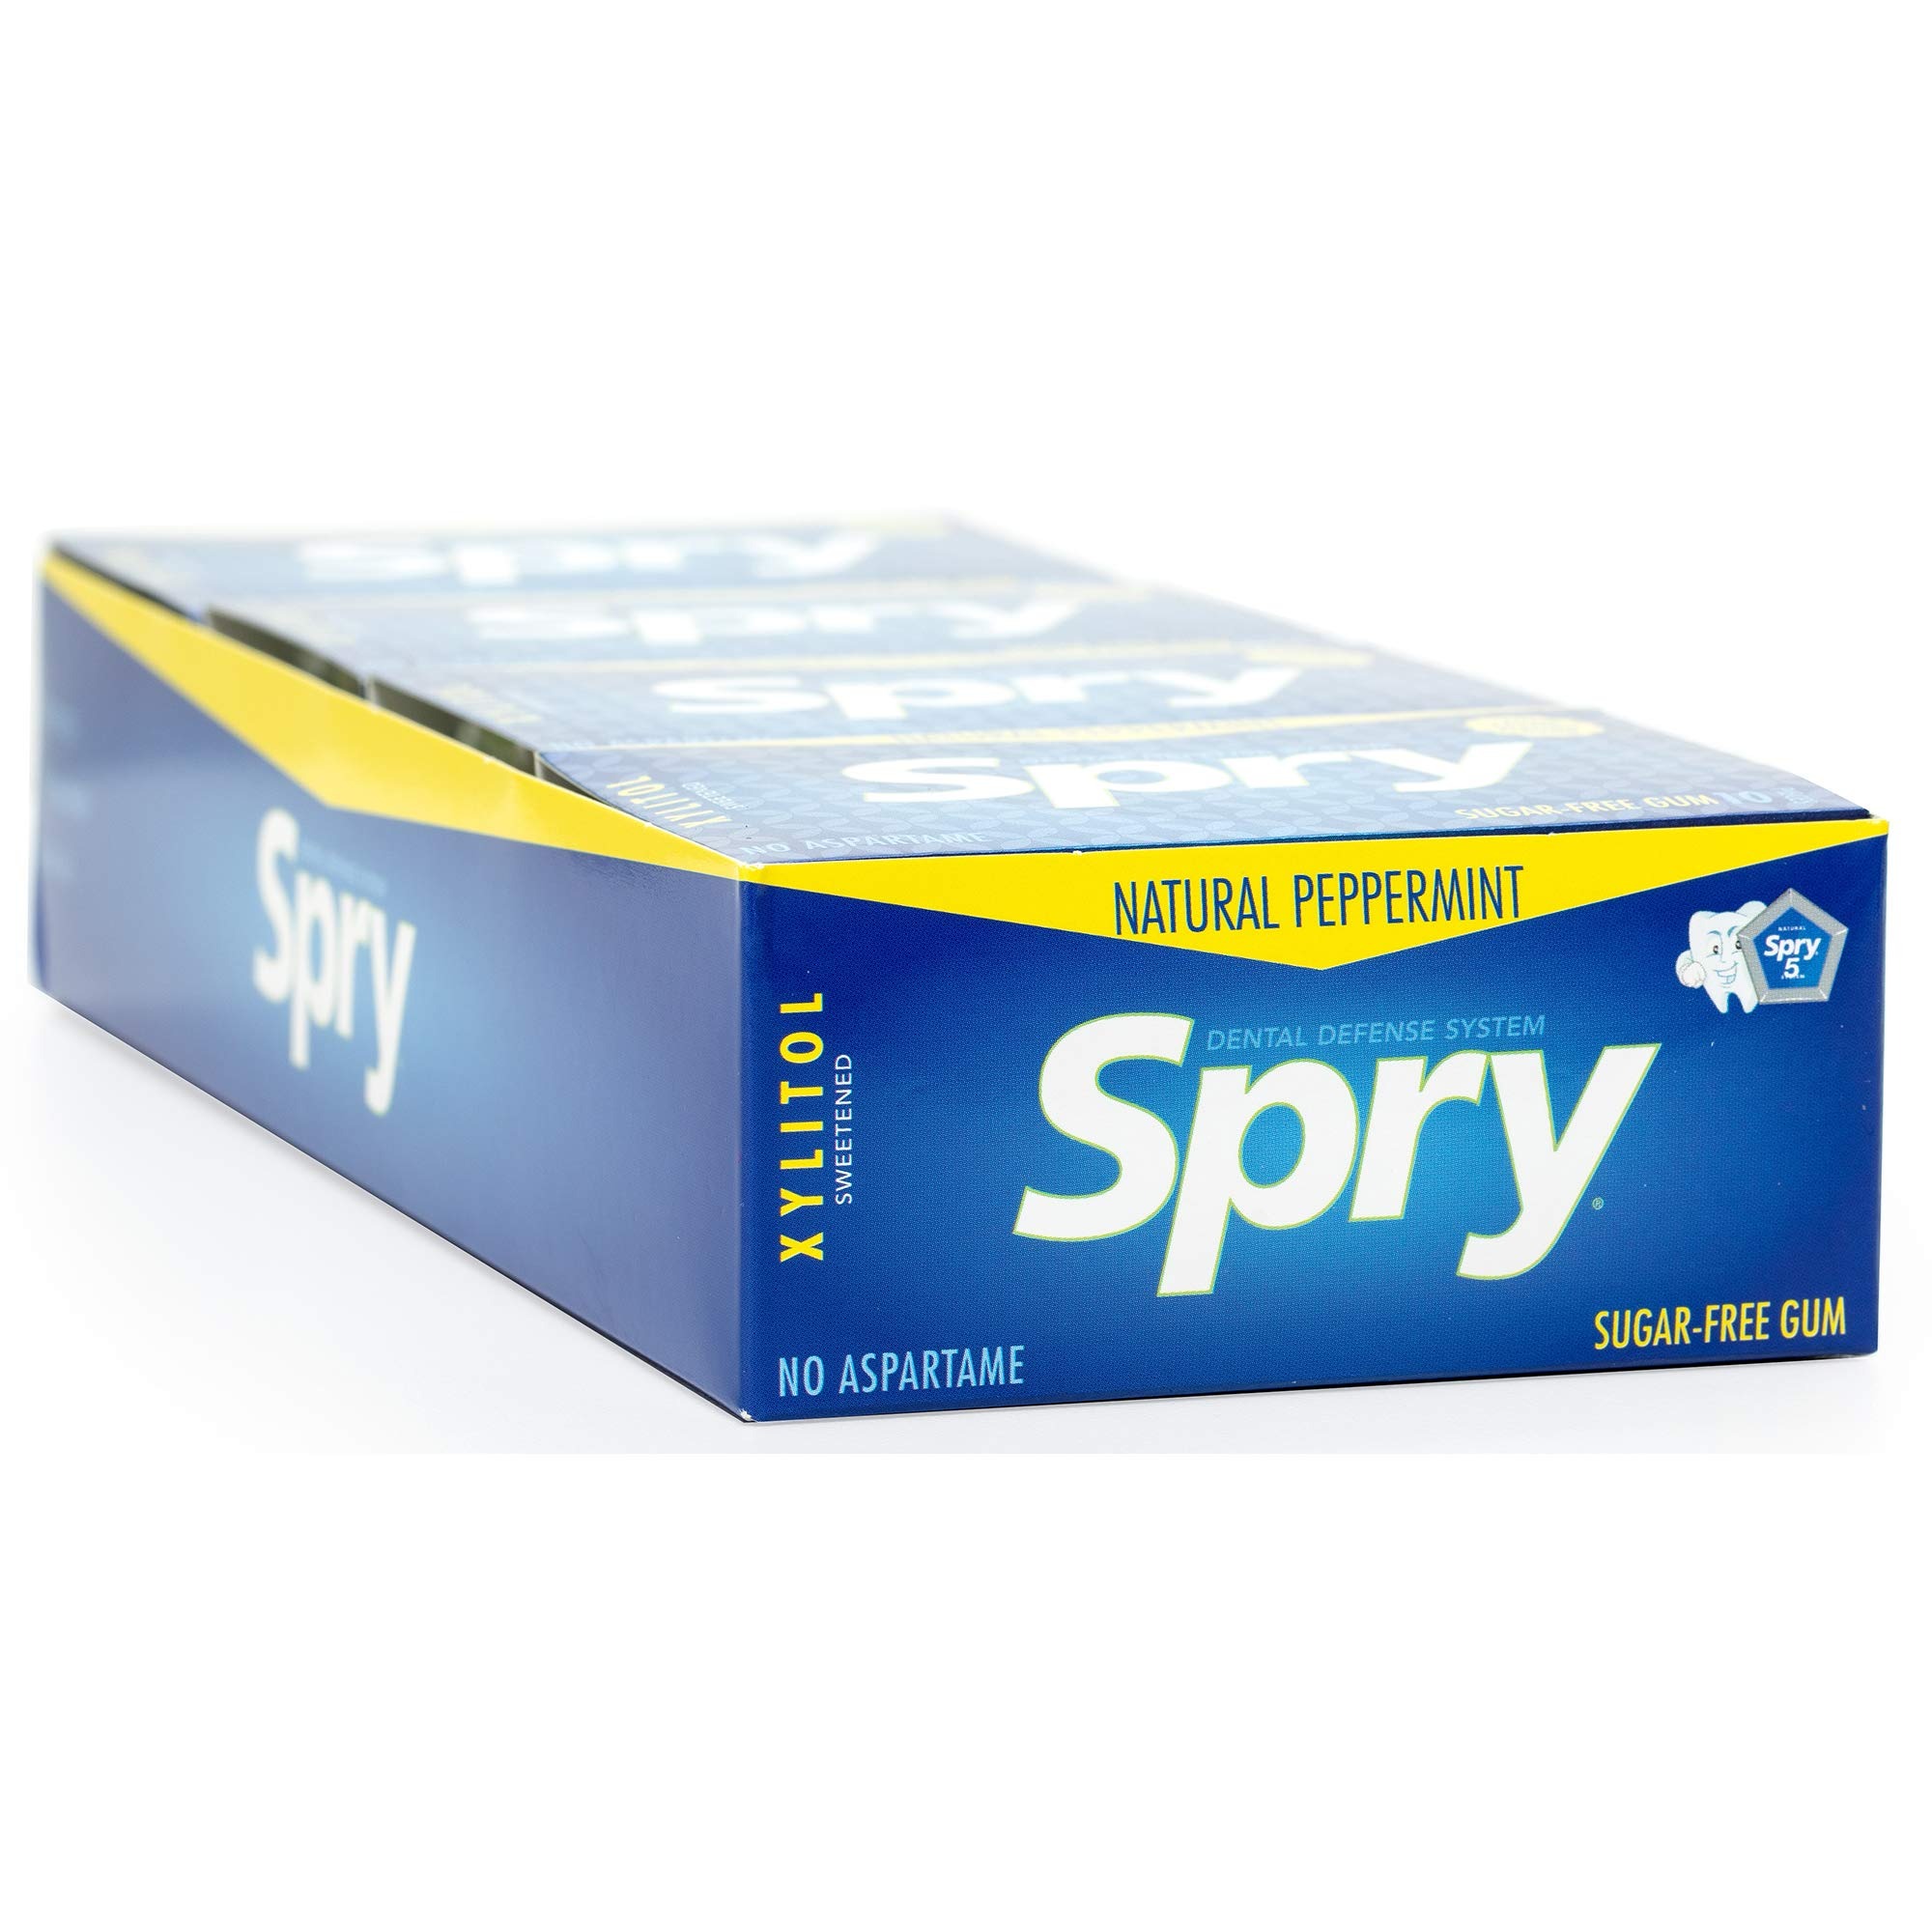
Item Name: Spry Xylitol Gum, Natural Peppermint, 10 Count Blister Cards (8 Pack)
Bullet Point 1: Wonderful oral care chewing gum!
Bullet Point 2: Natural Xylitol prohibits bacteria growth
Bullet Point 3: Natural Xylitol prohibits plaque build up
Bullet Point 4: Cool refreshing peppermint, and natural Xylitol!
Bullet Point 5: Dentist studies prove the oral benefits of Xylitol!
Product Description: This is a wonderful gum to chew! Enjoy the fresh peppermint flavor and care for your oral health with the natural ingredients of Spry Gum!
Value: 80.0
Unit: Count

Price: 7.29